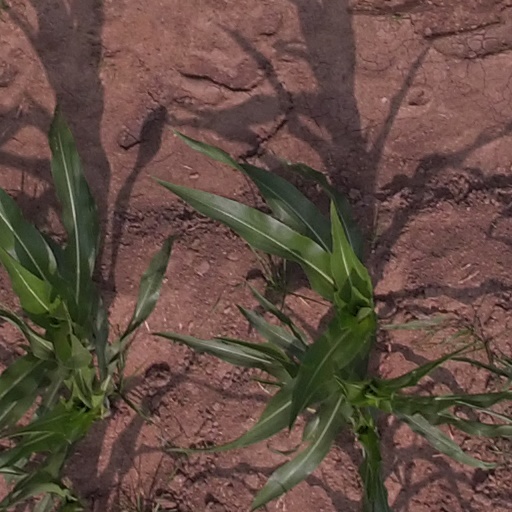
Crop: maize; corn